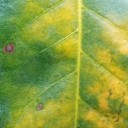
Label: Cerscospora